Texas State Technical College

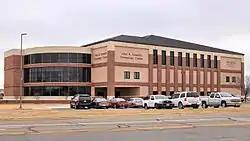
The John B. Connally Technology Center at the Waco campus

TSTC administers an extension center in partnership with Temple College at the East Williamson County Higher Education Center in Williamson County.